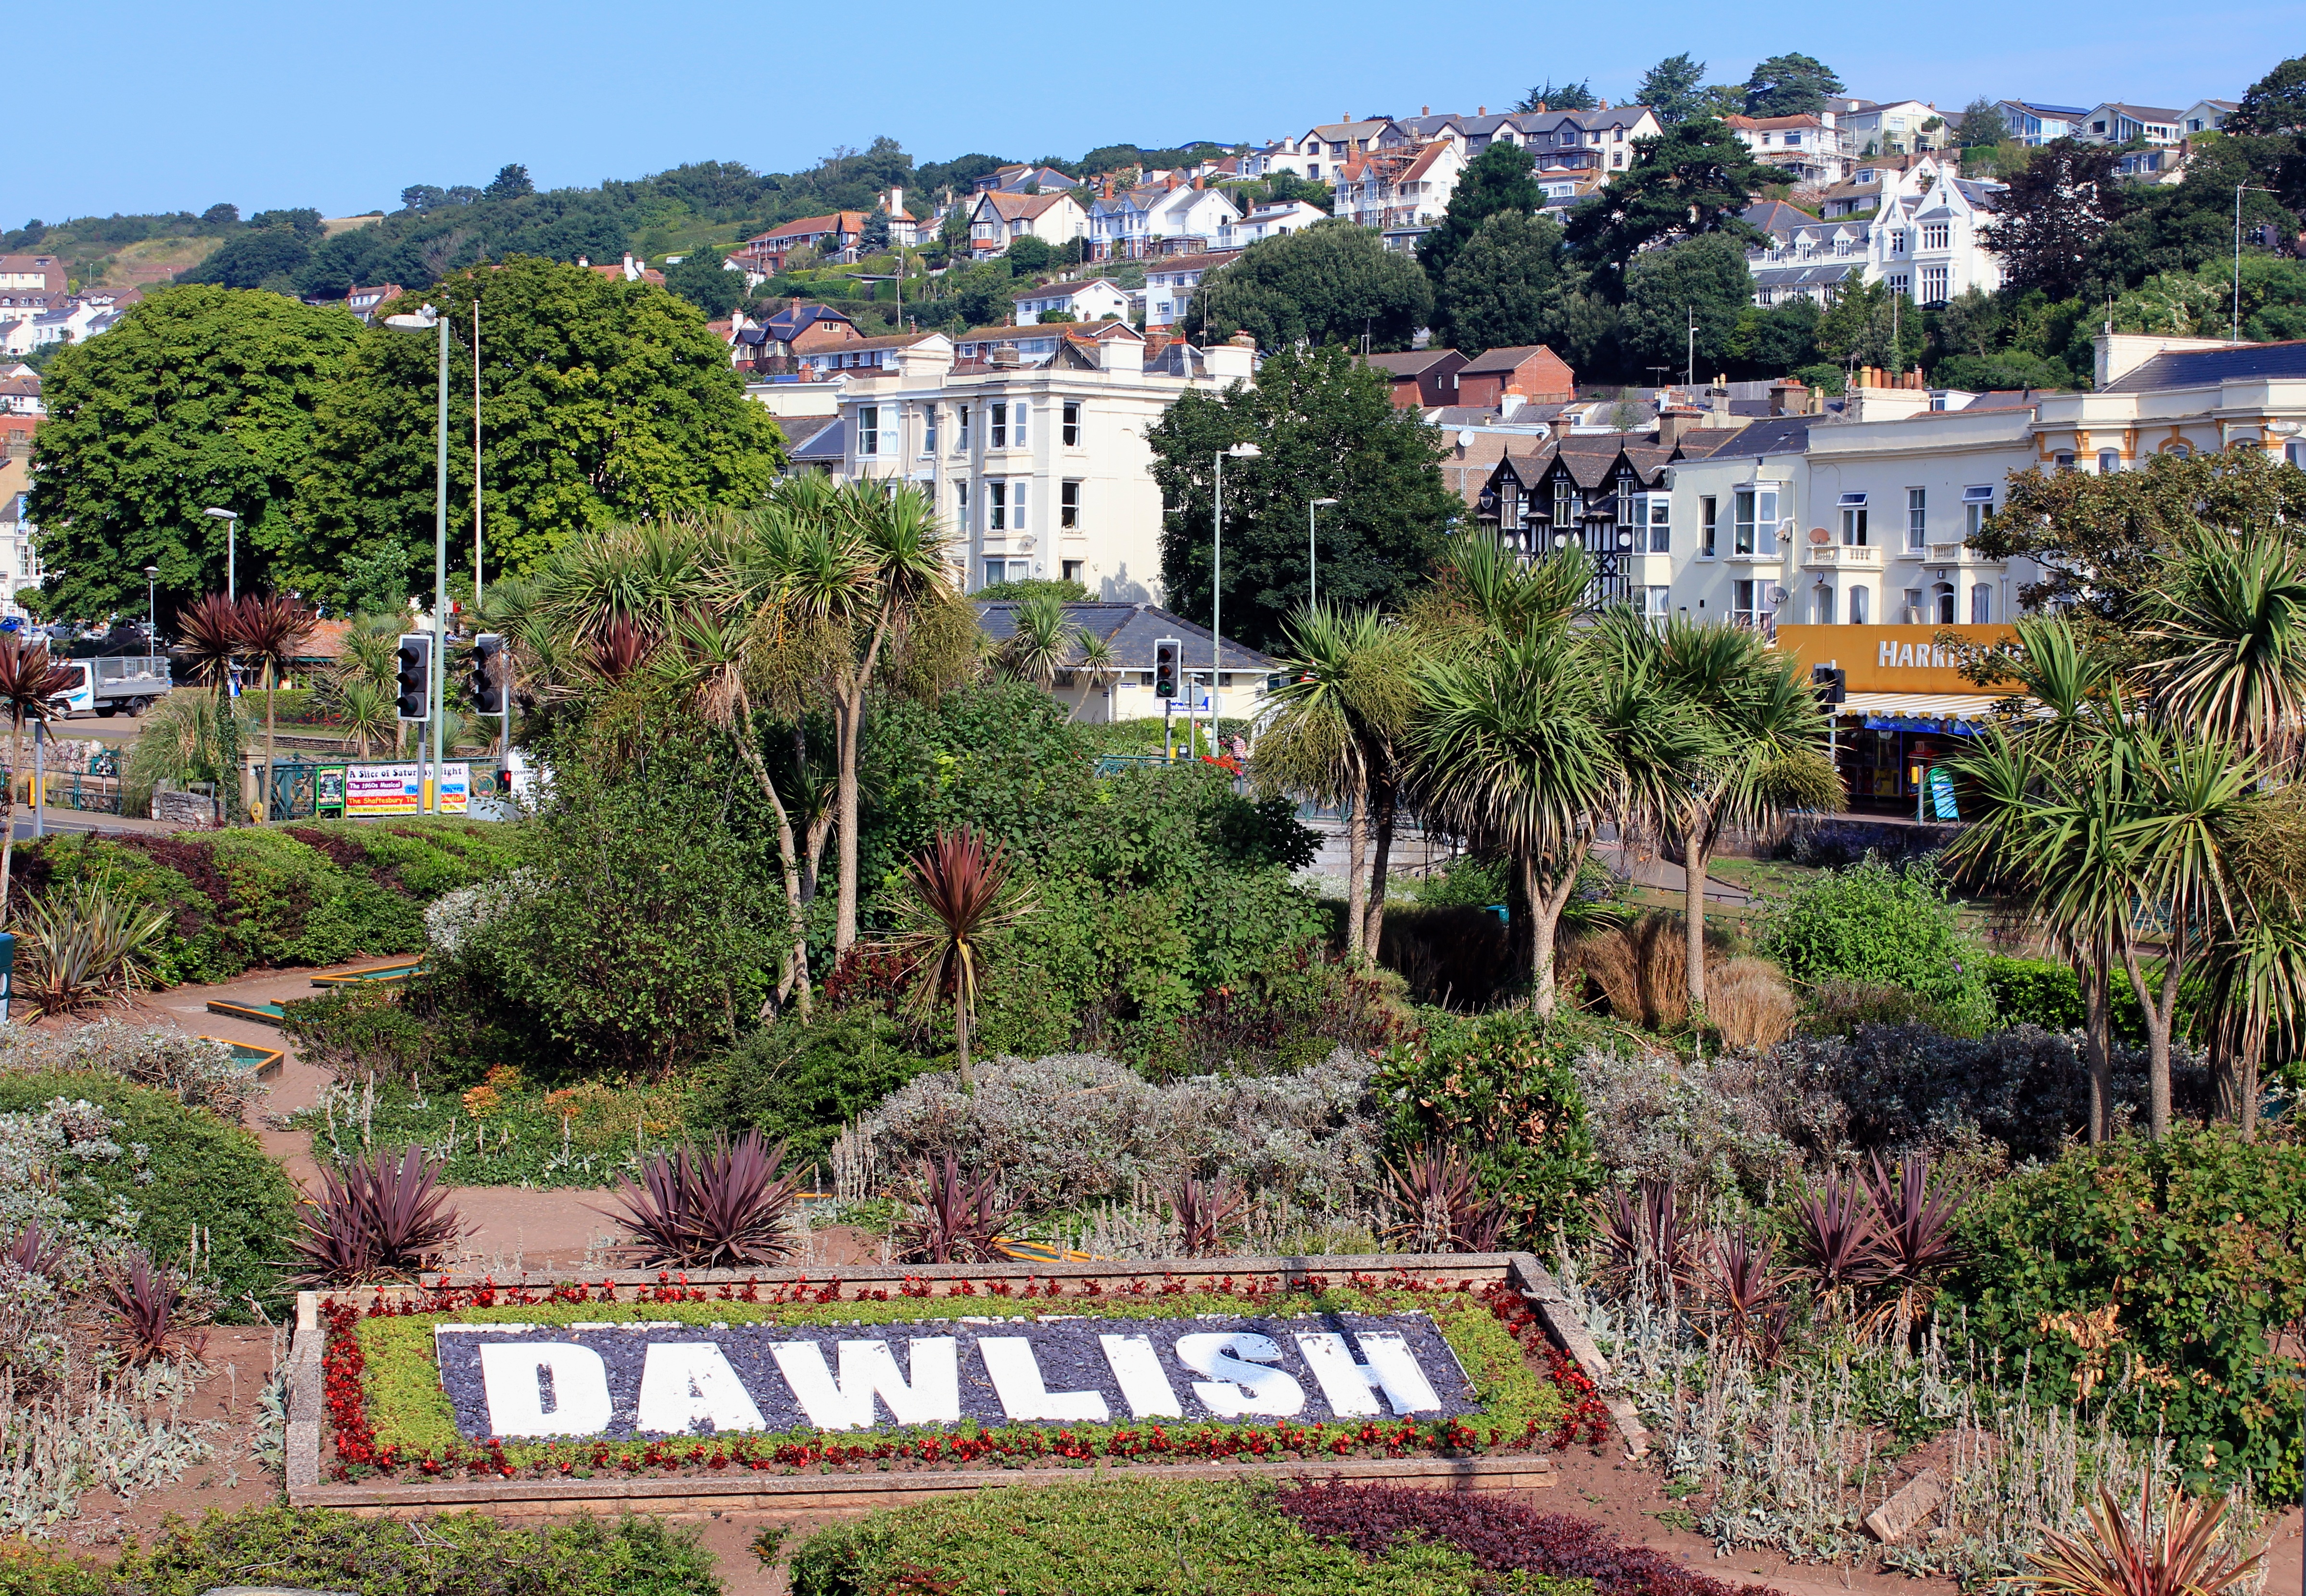
beach, sea, coast, water, sand, cloud, sky, sun, shore, town, view, coastal, tide, summer, vacation, tourist, travel, village, seaside, suburb, scenery, blue, aquatic, tourism, seashore, uk, england, south, west, waves, nautical, resort, scene, english, estate, devon, saltwater, seafront, neighbourhood, aerial photography, oceanic, navigational, oceanfront, residential area, dawlish, teignmouth, human settlement